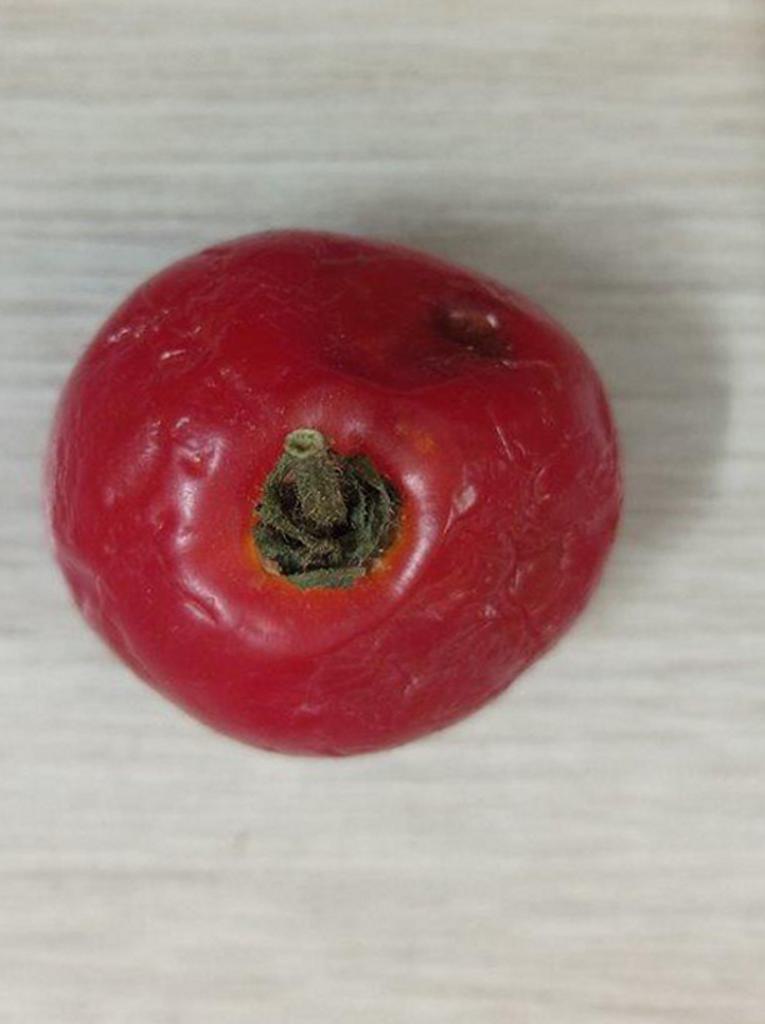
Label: Rotten